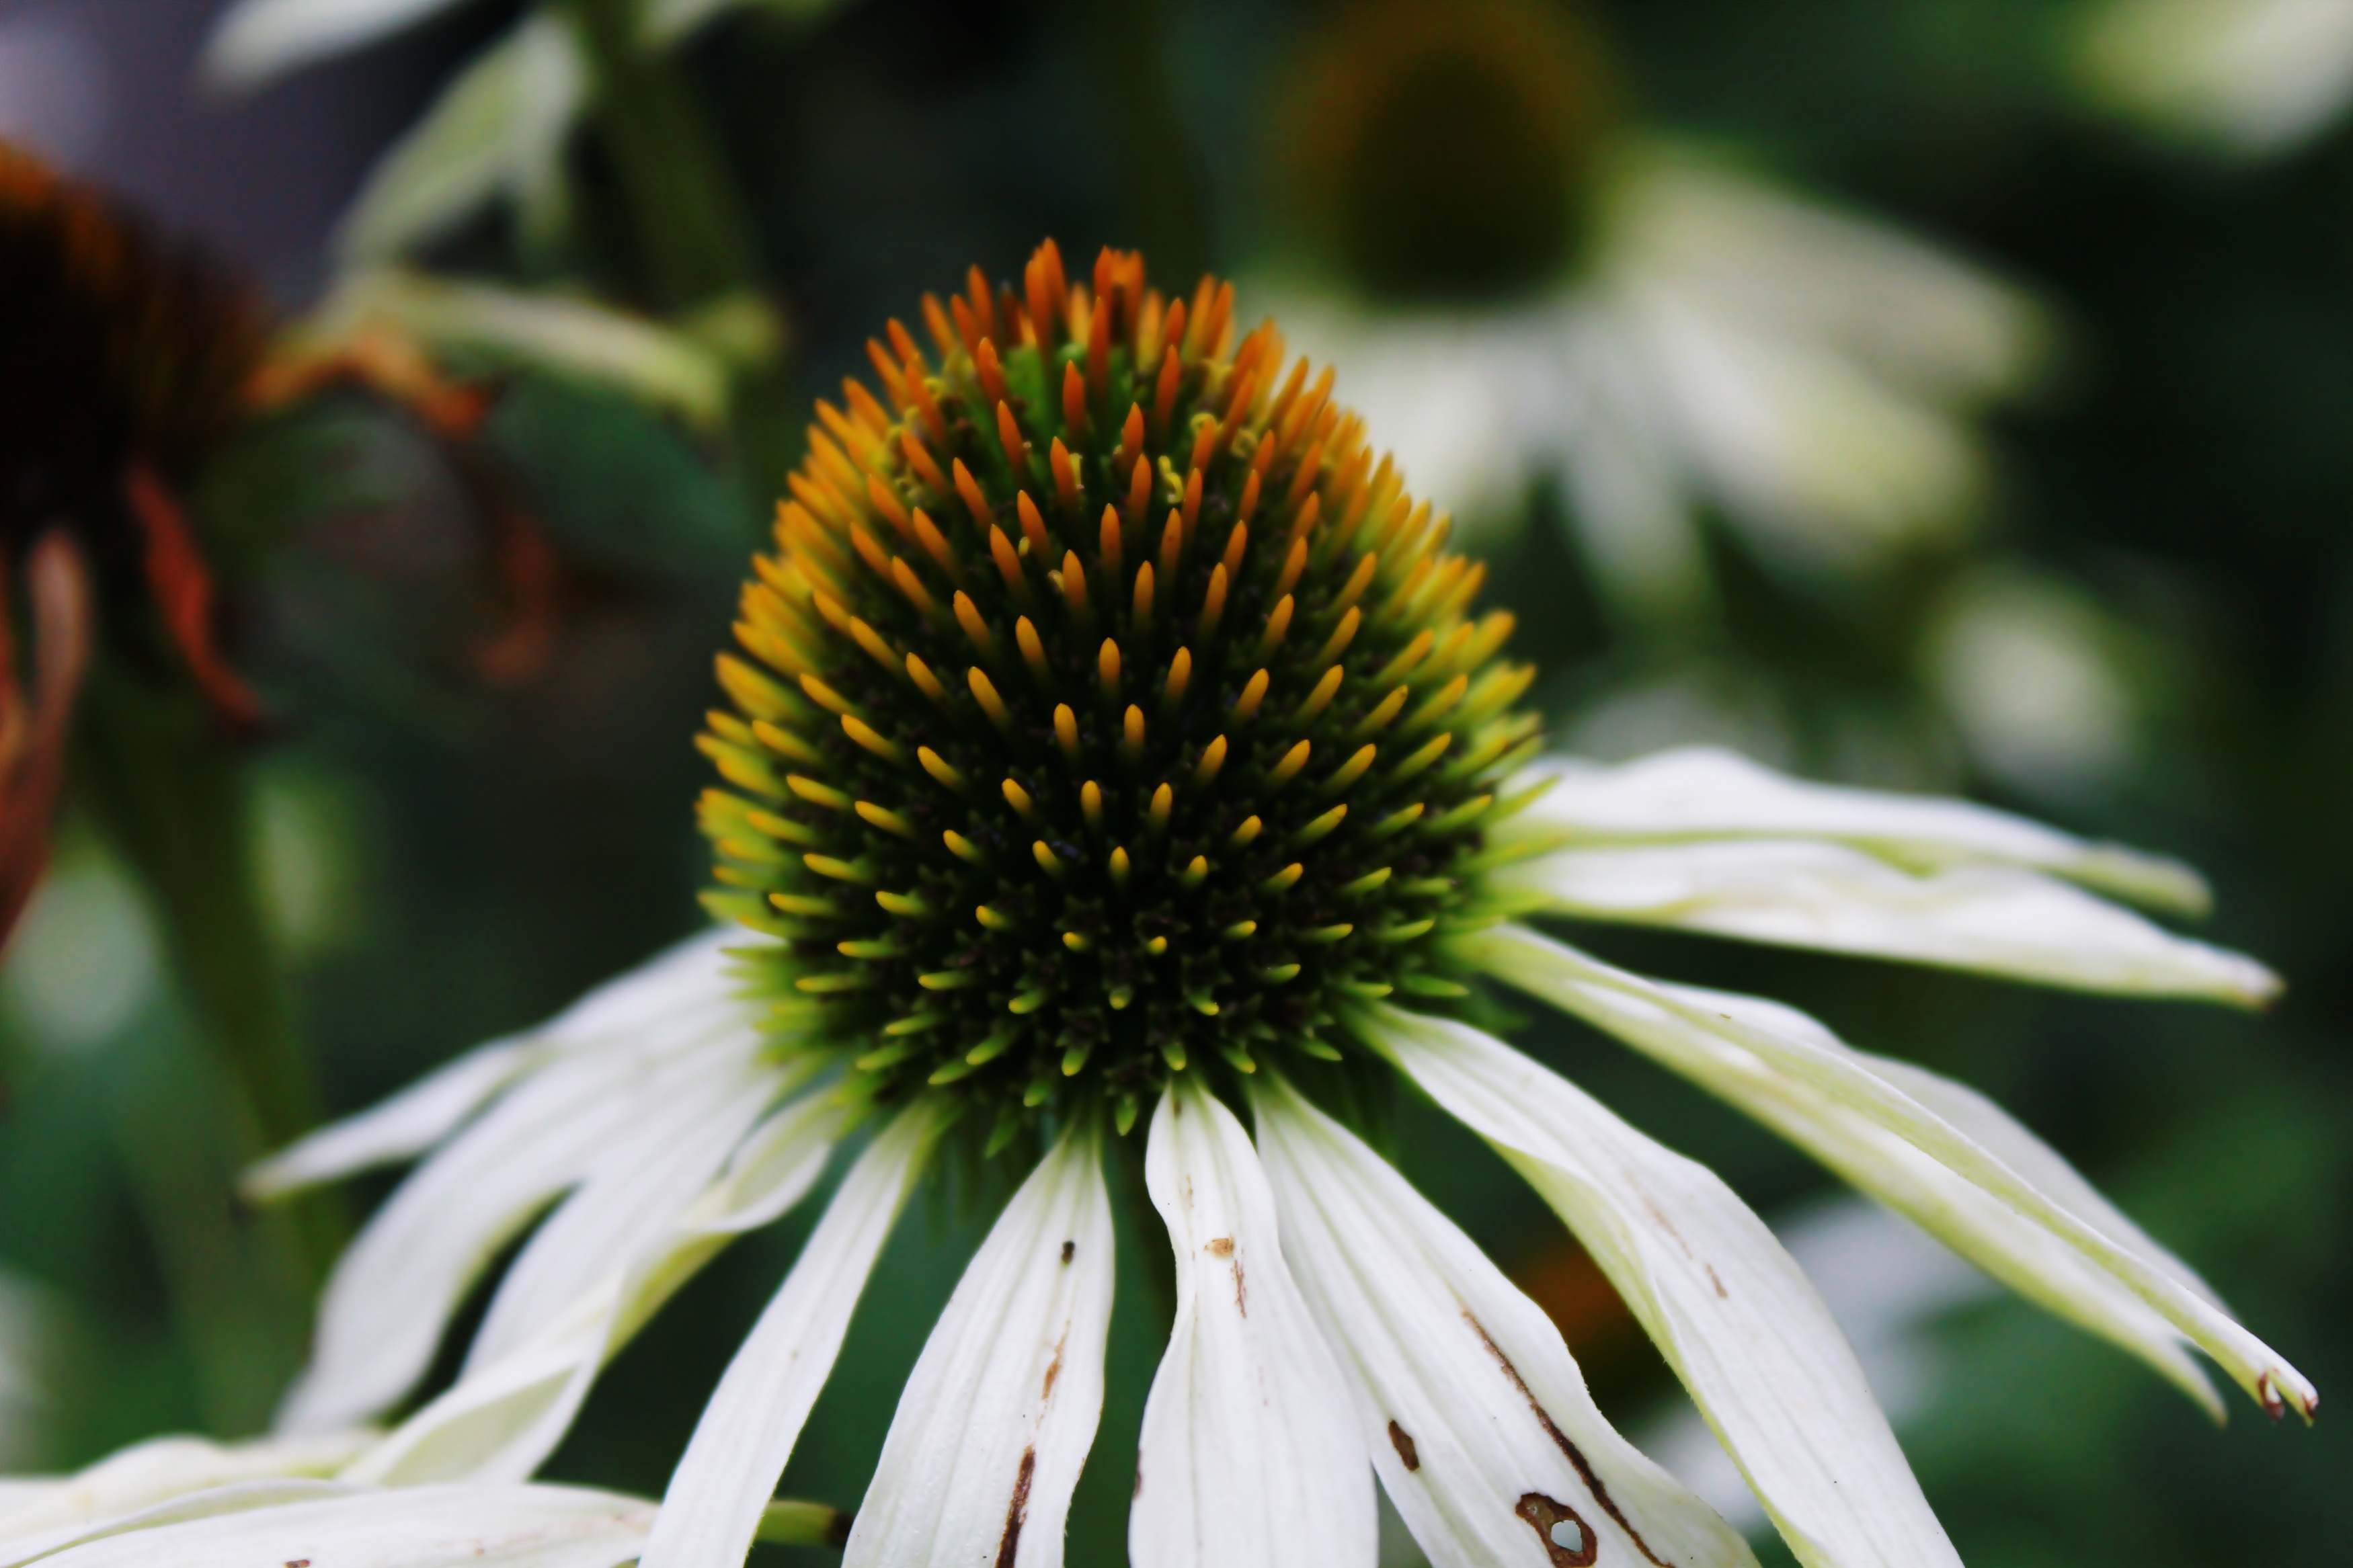
nature, blossom, plant, white, leaf, flower, petal, bloom, summer, daisy, green, botany, yellow, garden, close, flora, wildflower, close up, petals, pistil, coneflower, flower garden, macro photography, blossomed, flowering plant, daisy family, plant stem, land plant